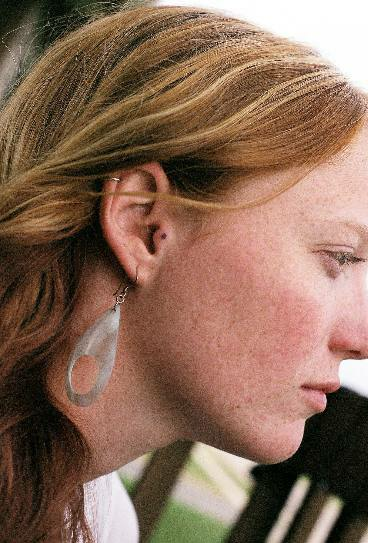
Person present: Yes